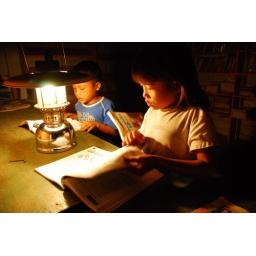
Cicilia Sapeai and Tuipe' Sabojiat reading in the light of an oil lamp in the community library in Salappak, Siberut, Mentawai Islands.